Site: brandenburg
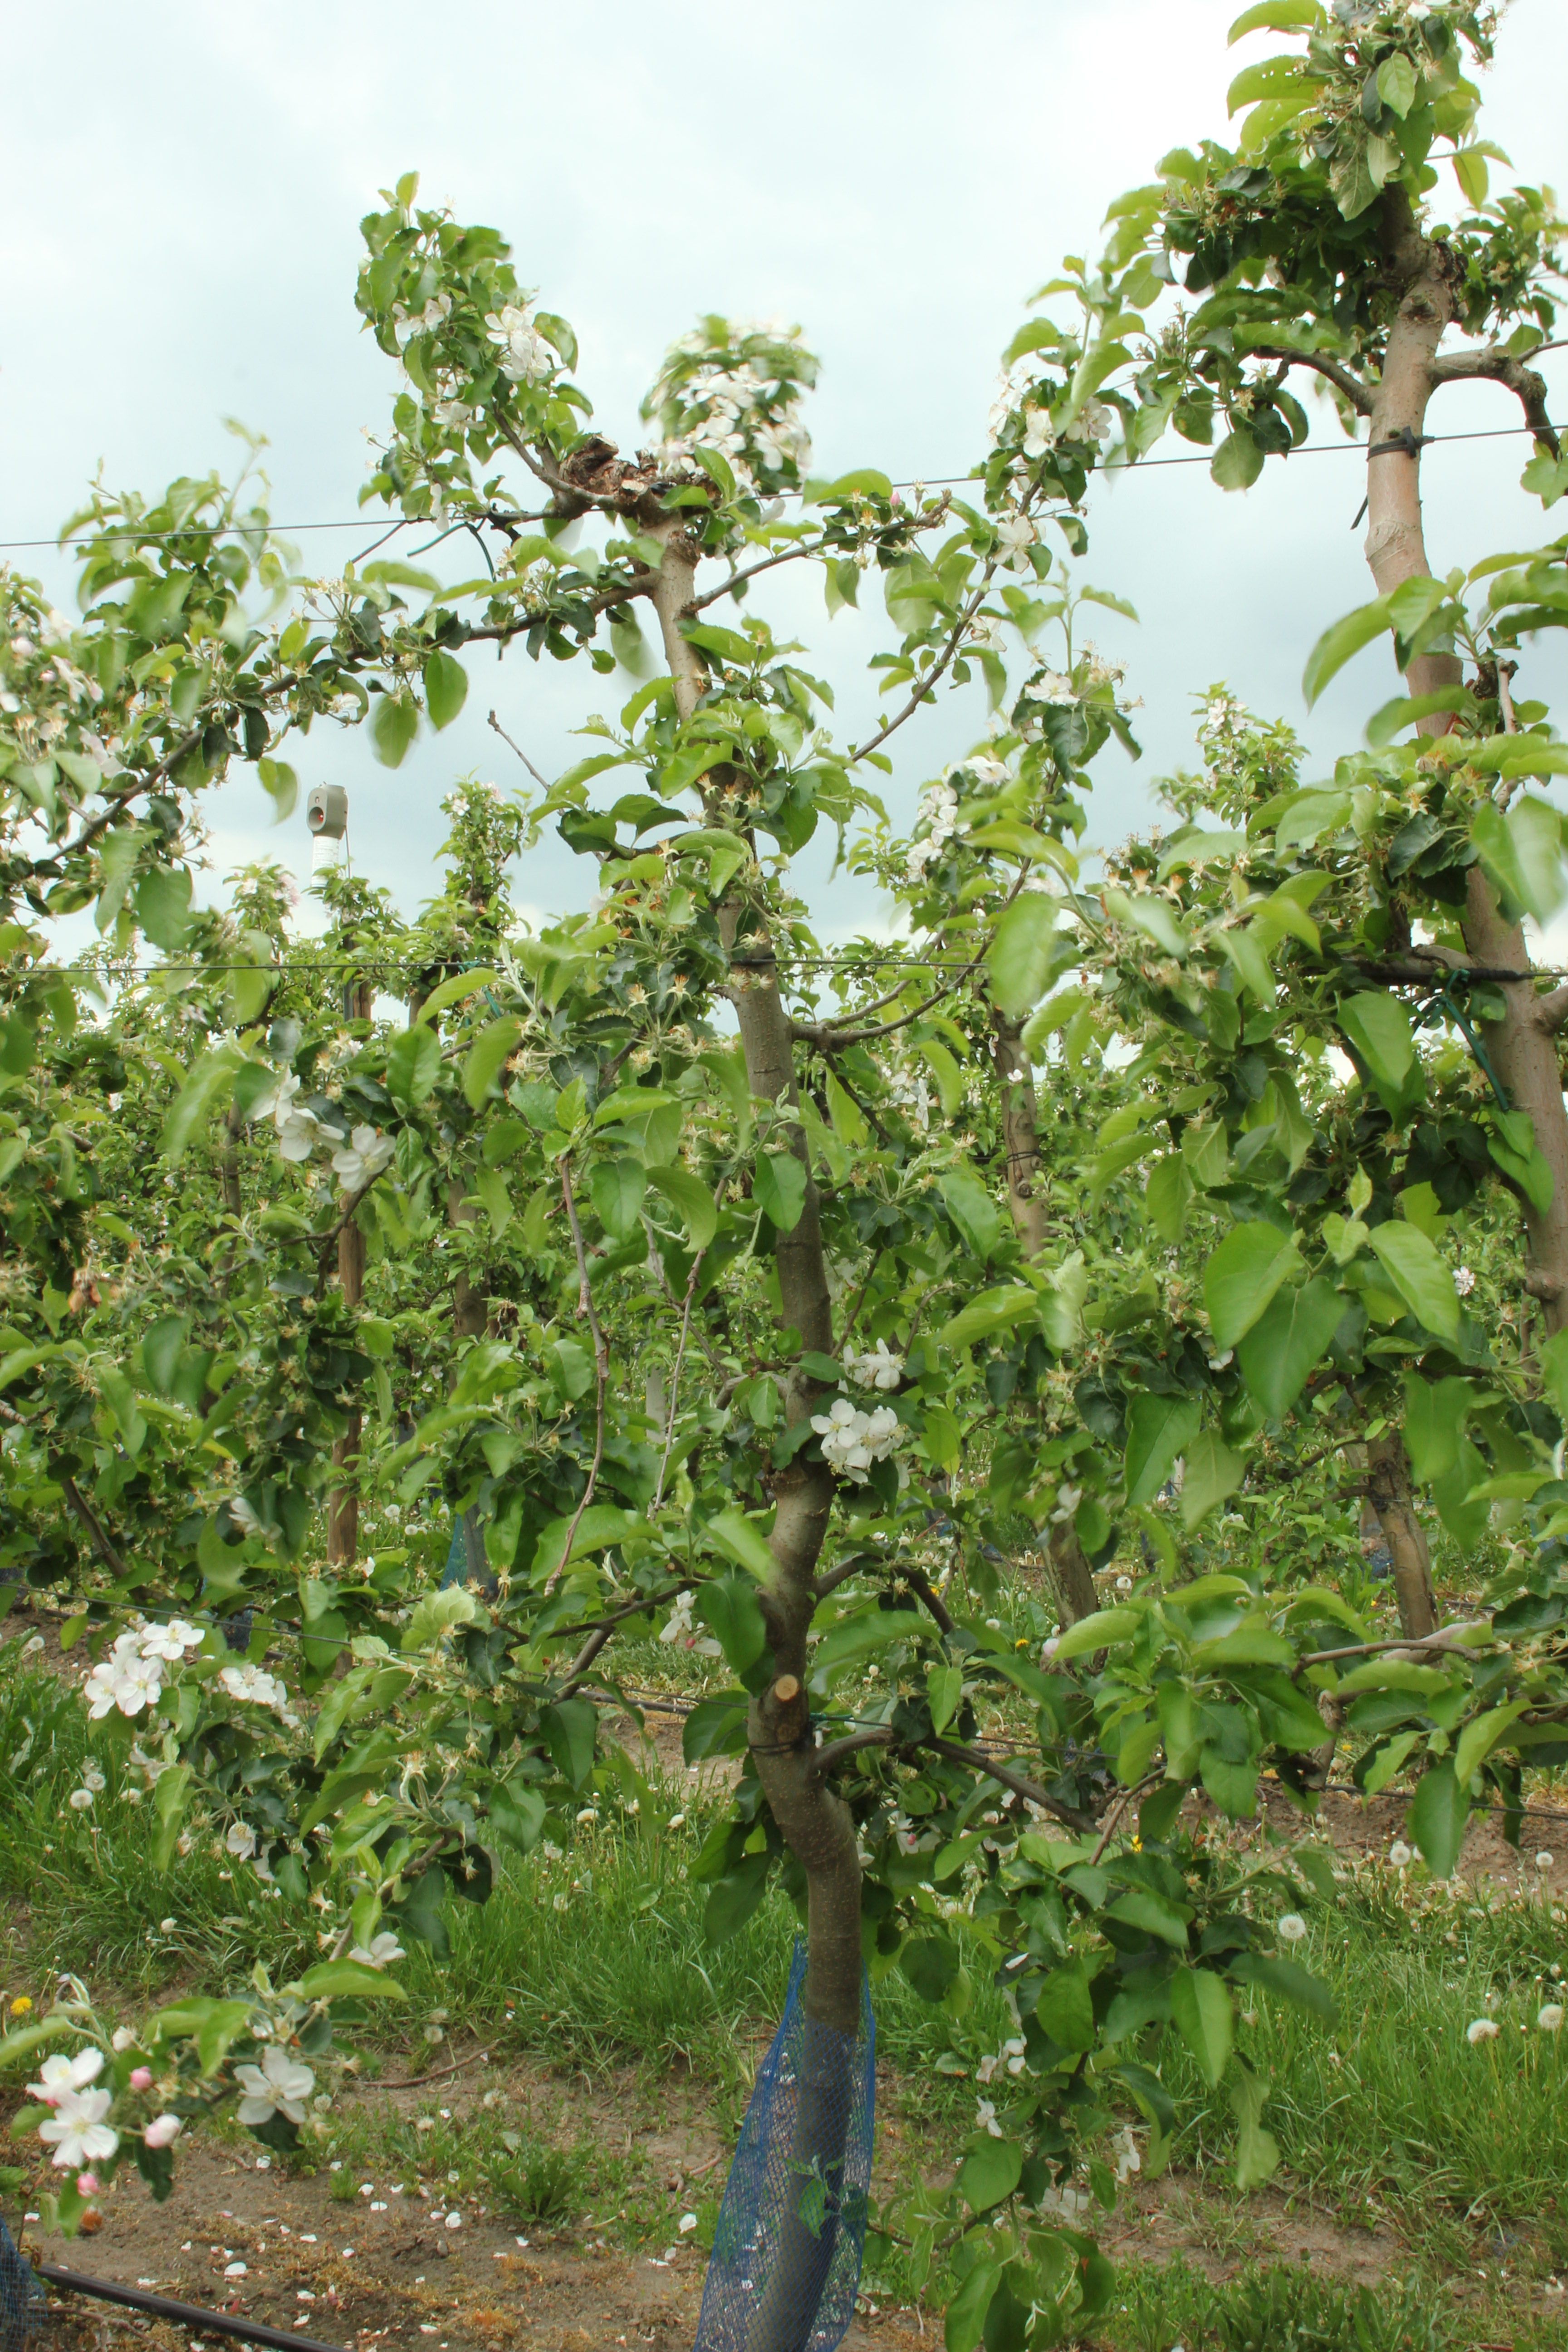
Growth stage (BBCH 67): Flowering